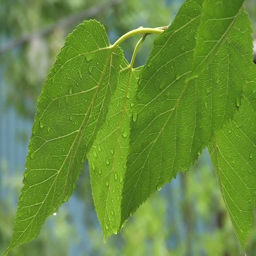
tree in the wilderness with raindrops on it